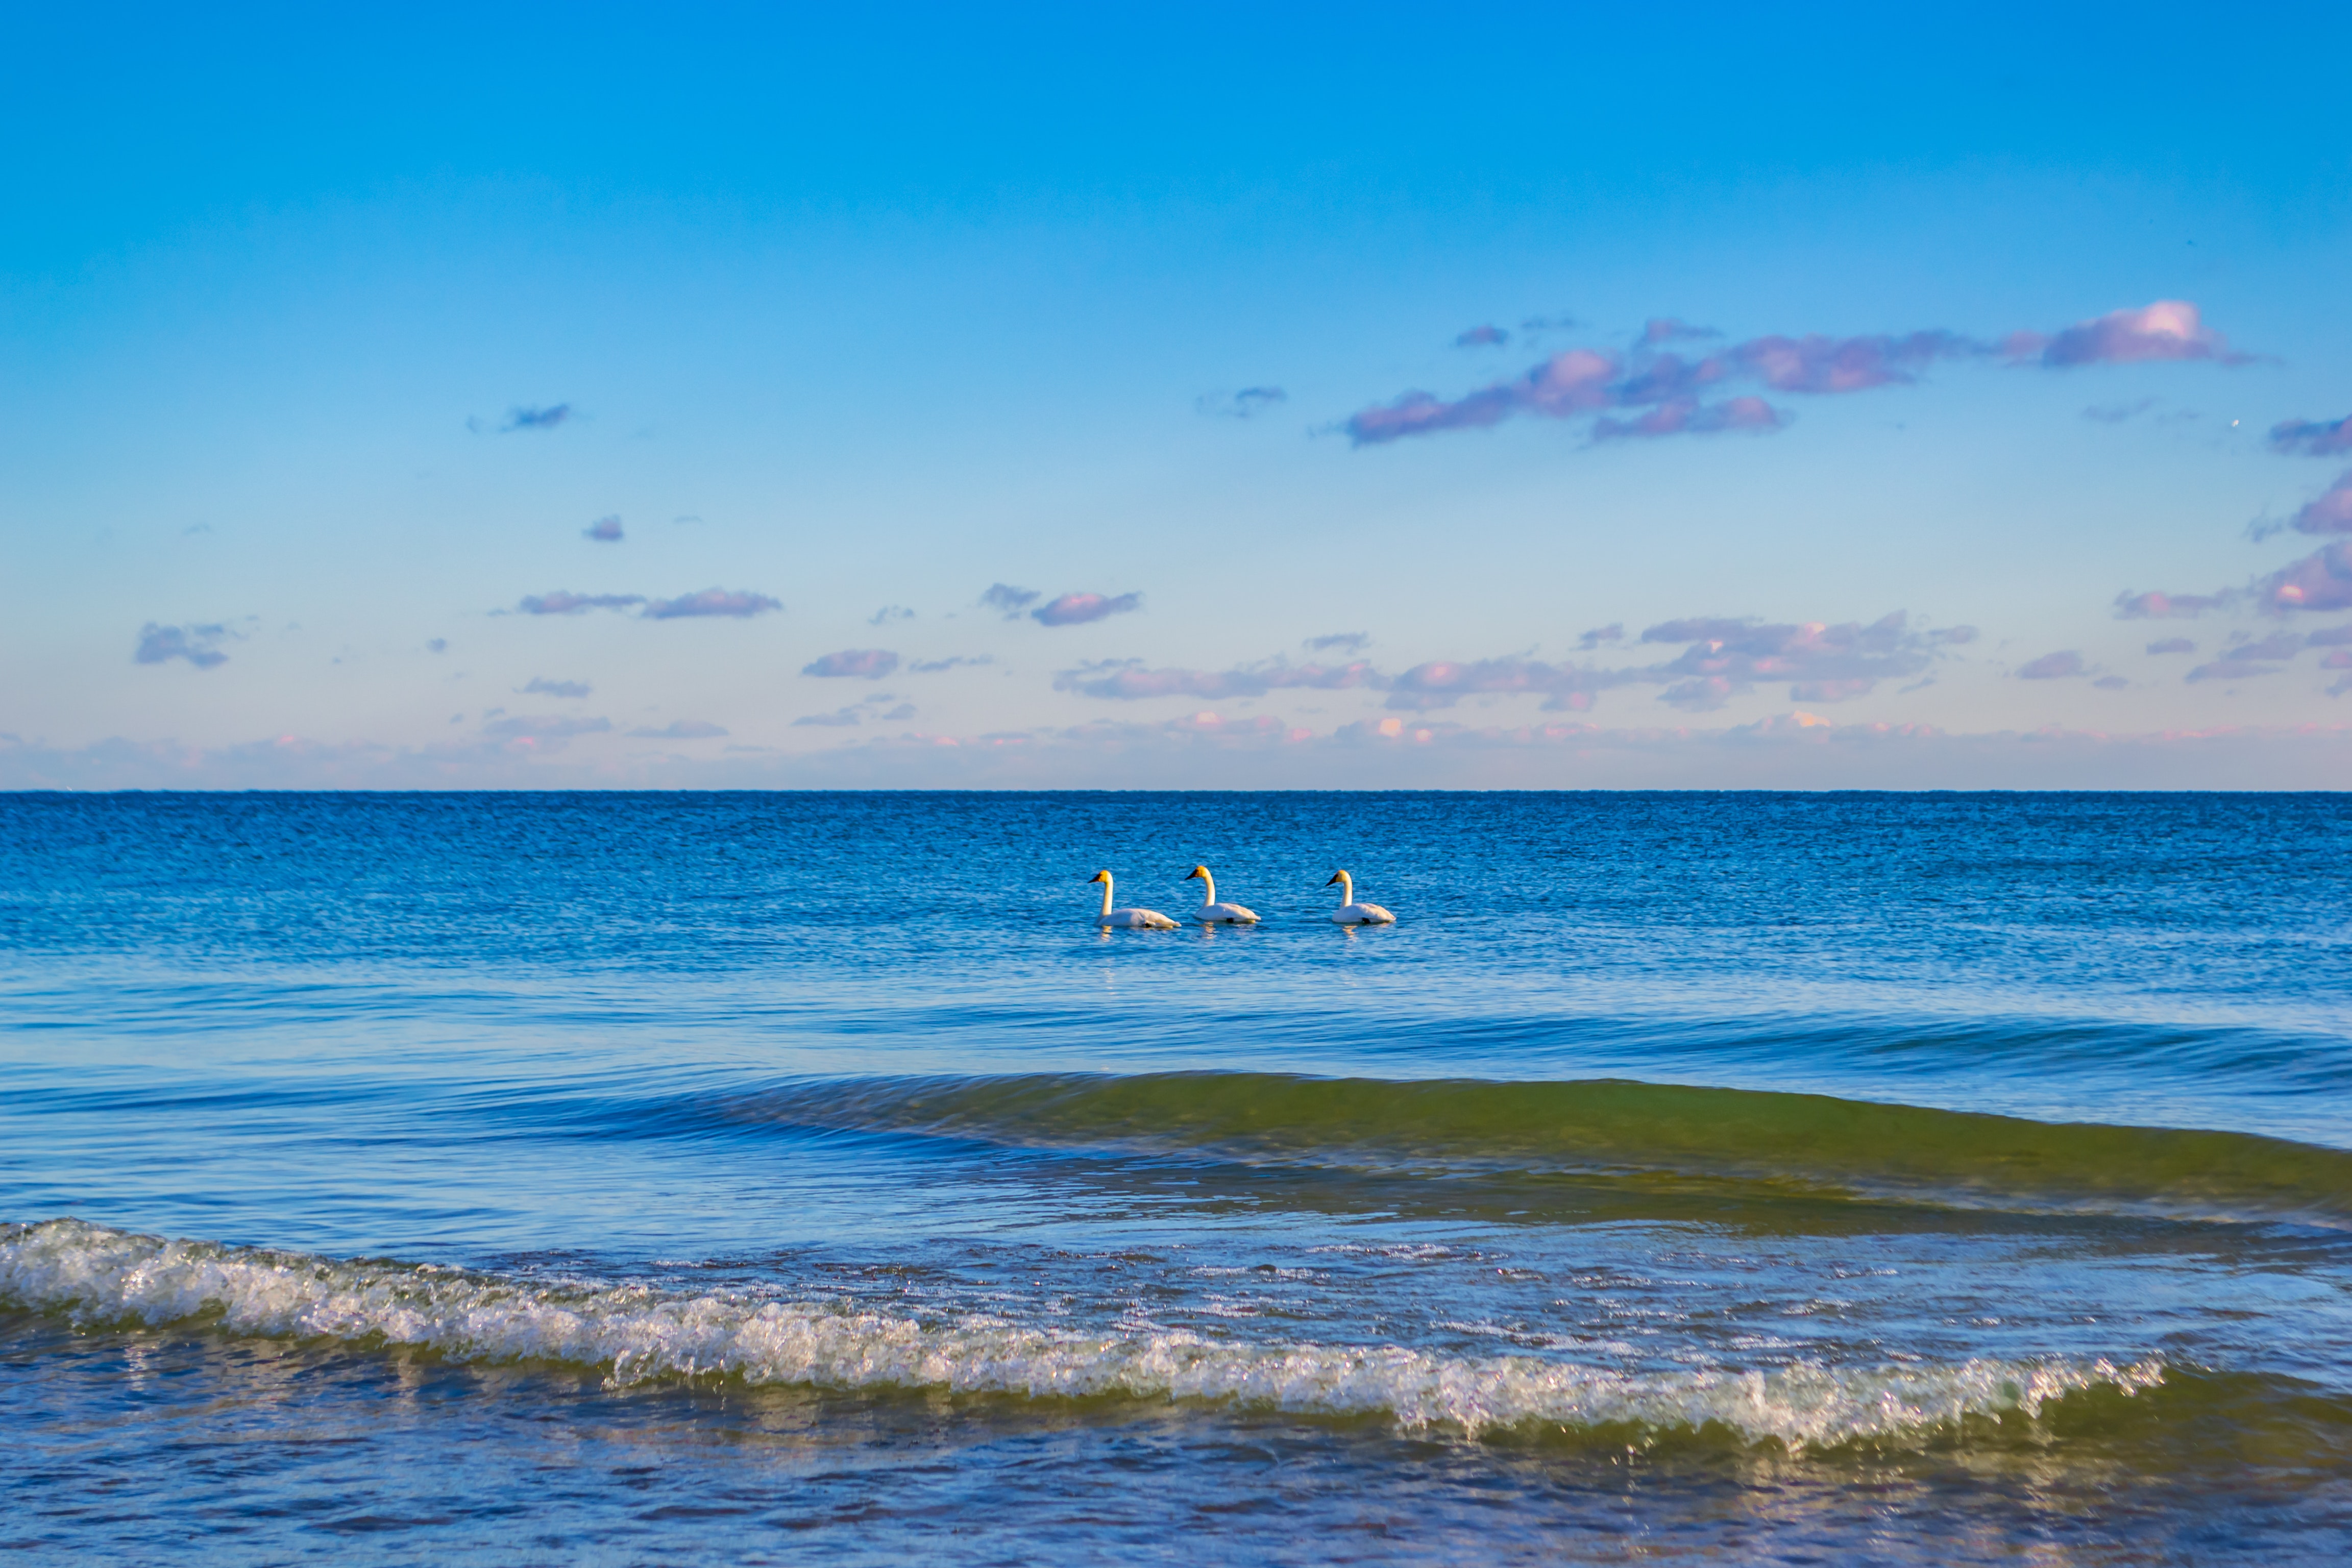
sky, body of water, sea, ocean, wave, blue, beach, water, horizon, wind wave, shore, cloud, coast, daytime, vacation, azure, calm, summer, coastal and oceanic landforms, sand, tide, reflection, sound, surfing, tourism, bay, surface water sports, evening, caribbean, meteorological phenomenon, tropics